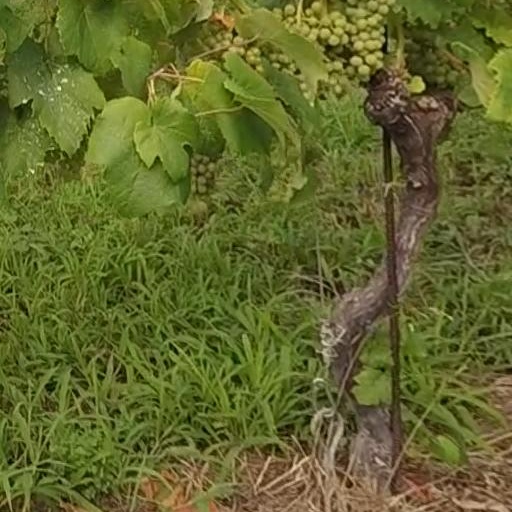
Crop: grape